Heren railway station

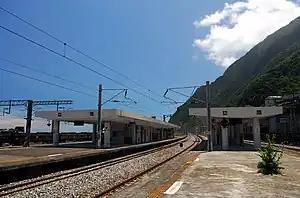

Heren is a railway station on the Taiwan Railways Administration North-link line located in Xiulin Township, Hualien County, Taiwan.